Ask for Jane

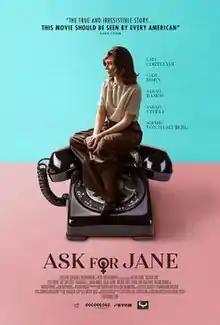
Film poster

Ask for Jane is a 2018 American historical drama film created and produced by Cait Cortelyou, and written and directed by Rachel Carey. The film stars Cait Cortelyou, Cody Horn, Sarah Ramos, Sarah Steele and Sophie von Haselberg.